Mimi Parent

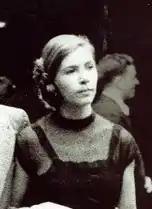
Parent

Mimi Parent (born Marie Parent; September 8, 1924June 14, 2005) was a Canadian surrealist artist. For many years she lived and worked in Paris, France. Her art is known for its symbolism, and the metaphorical use of existing objects, including human hair.